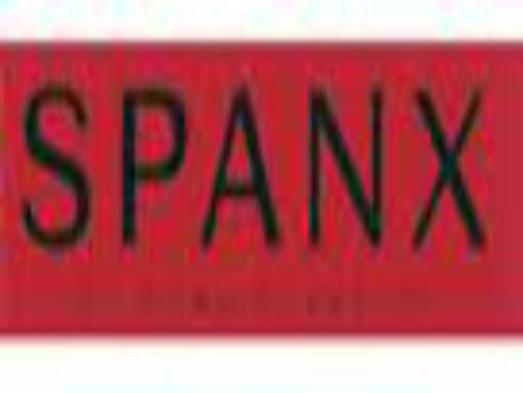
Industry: Clothes